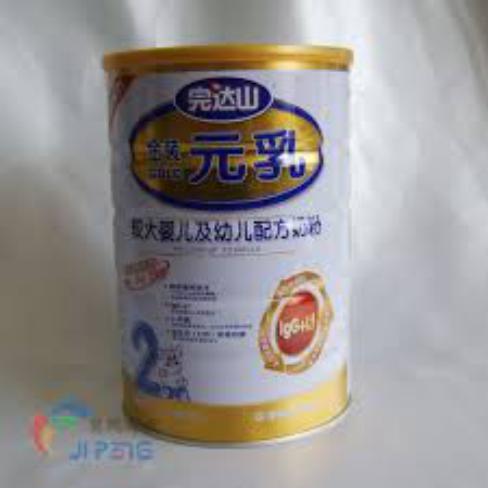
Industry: Food